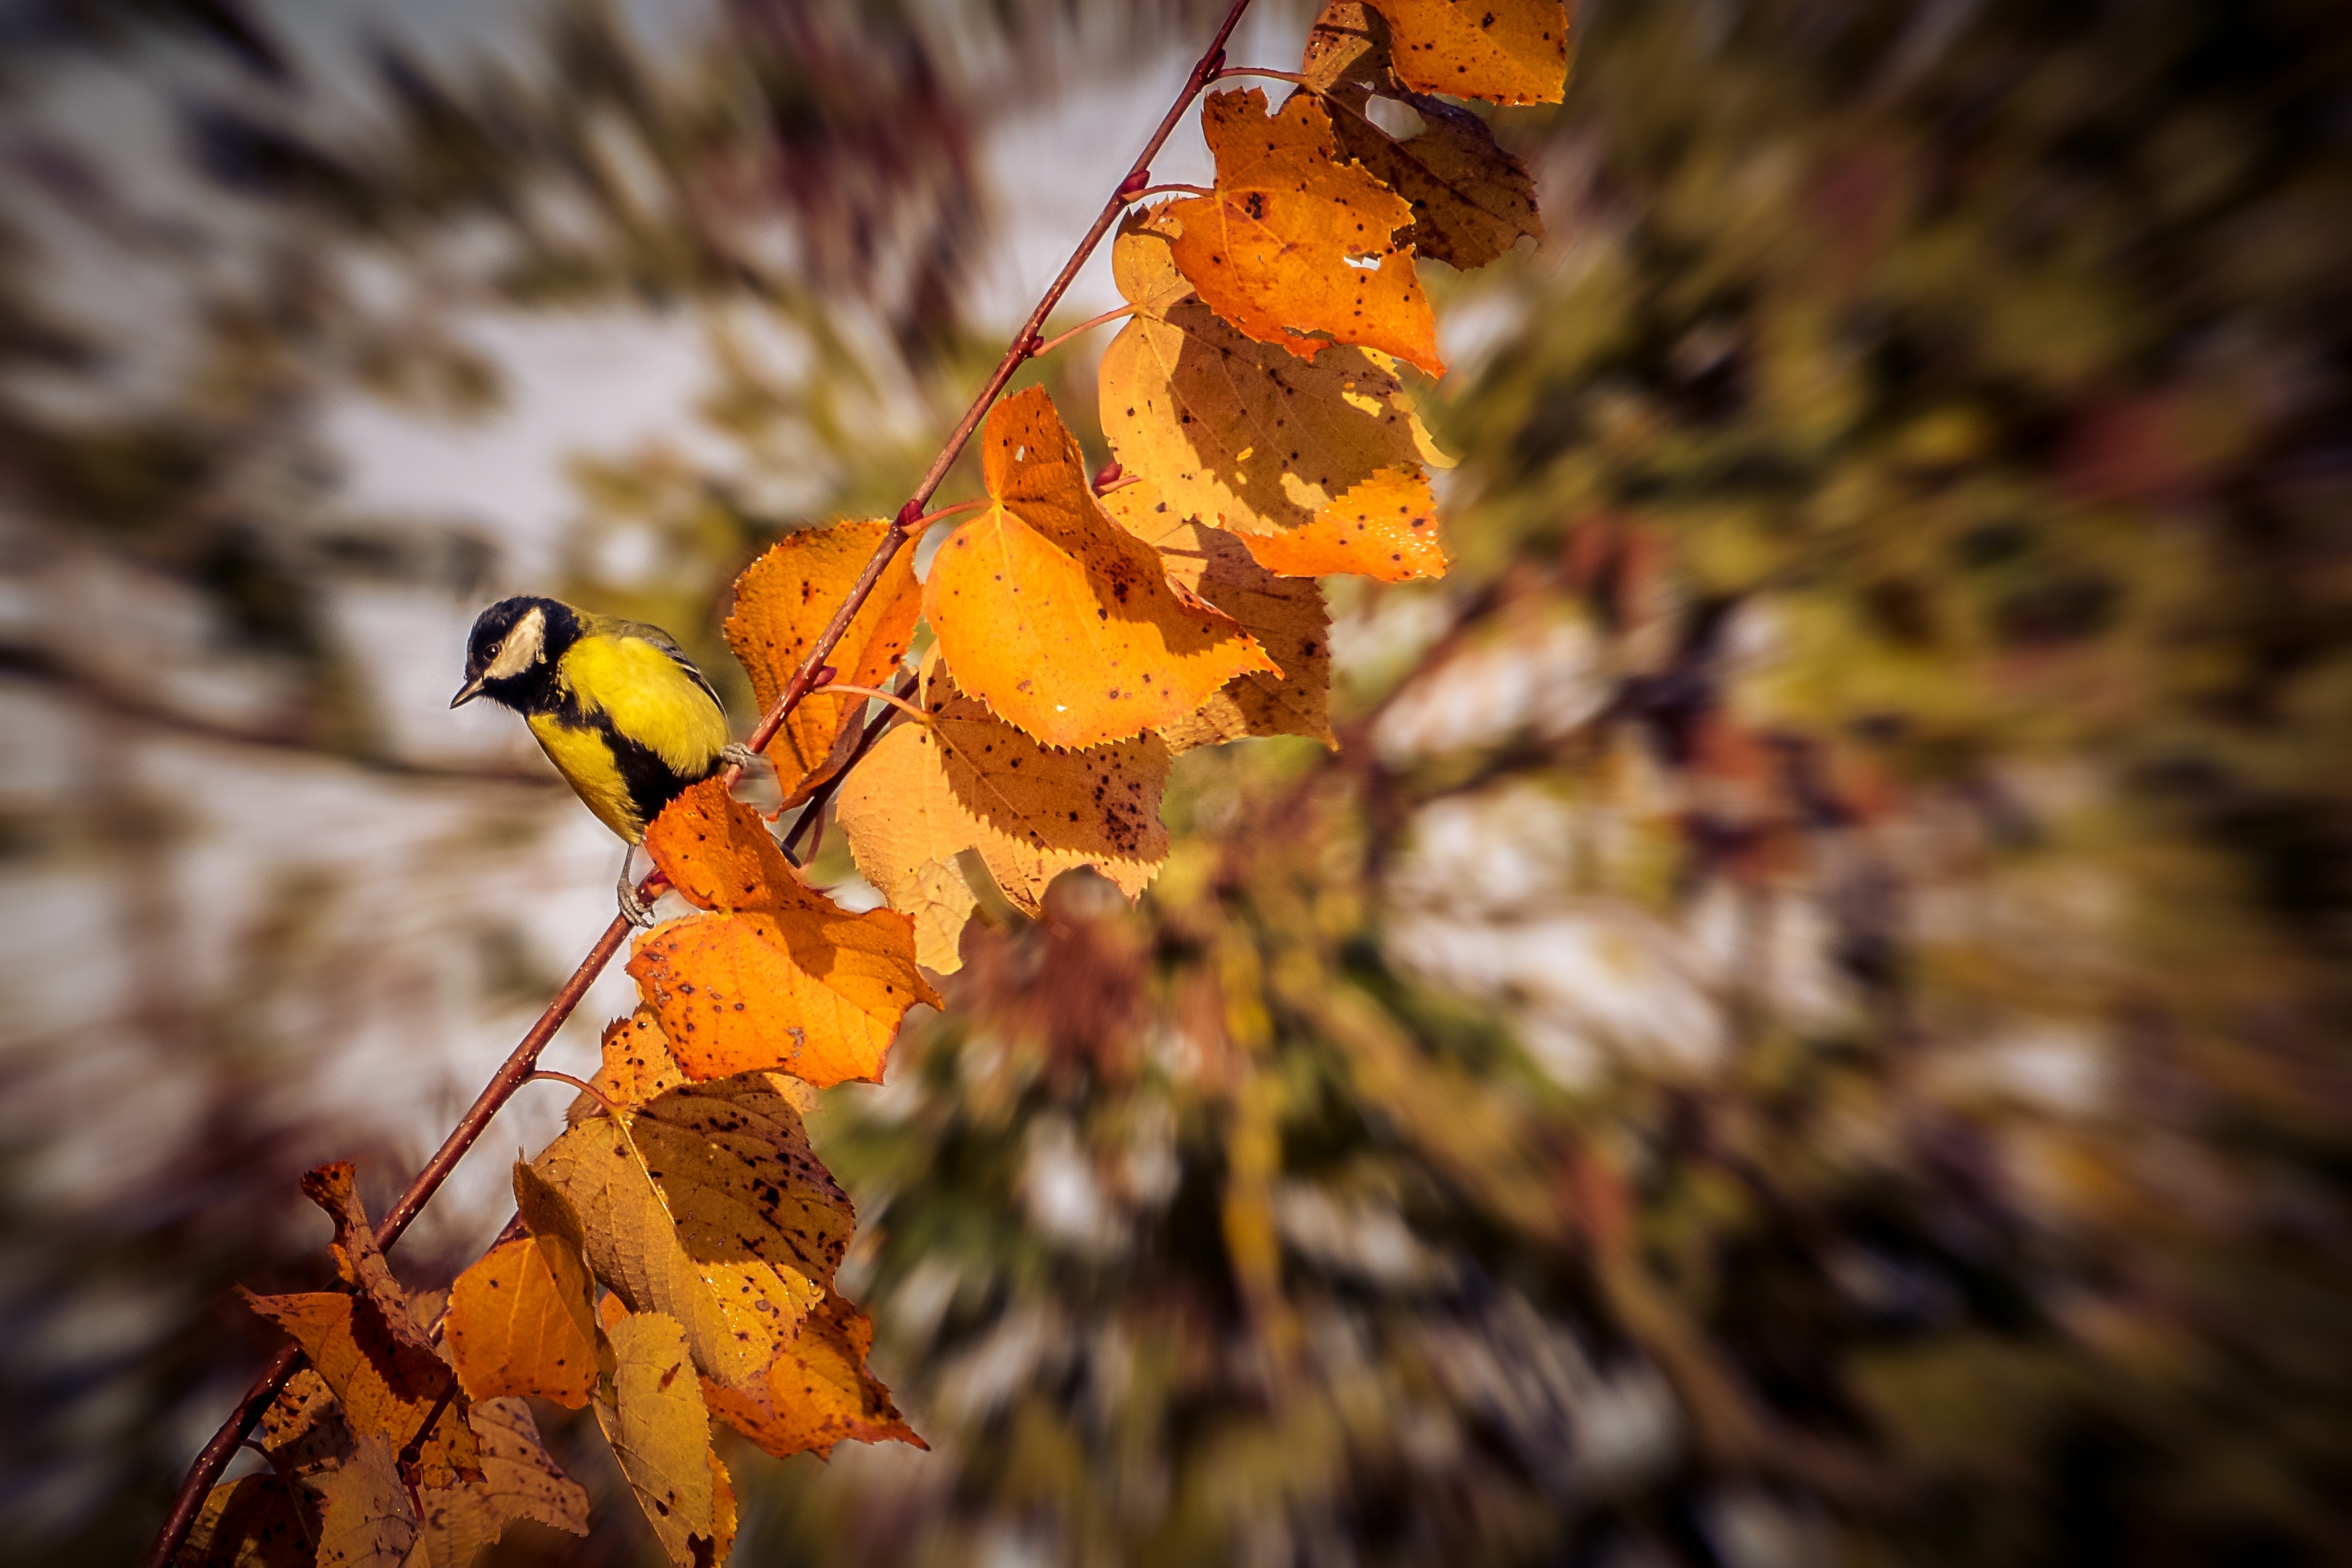
tree, nature, branch, bird, plant, photography, leaf, flower, wildlife, insect, autumn, butterfly, yellow, flora, season, fauna, invertebrate, poultry, close up, leaves, fall foliage, leaves in the autumn, golden autumn, macro photography, moths and butterflies